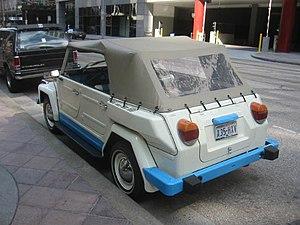
La Volkswagen 181 est une automobile produite par le constructeur Volkswagen entre 1968 et 1983. Il s'agit en fait d'un dérivé utilitaire de la célèbre Volkswagen Coccinelle conçu à la demande de l'armée qui désirait un véhicule léger, robuste, fiable et économique. Son design est inspiré de celui du Kübelwagen, la jeep allemande de la Seconde Guerre mondiale.